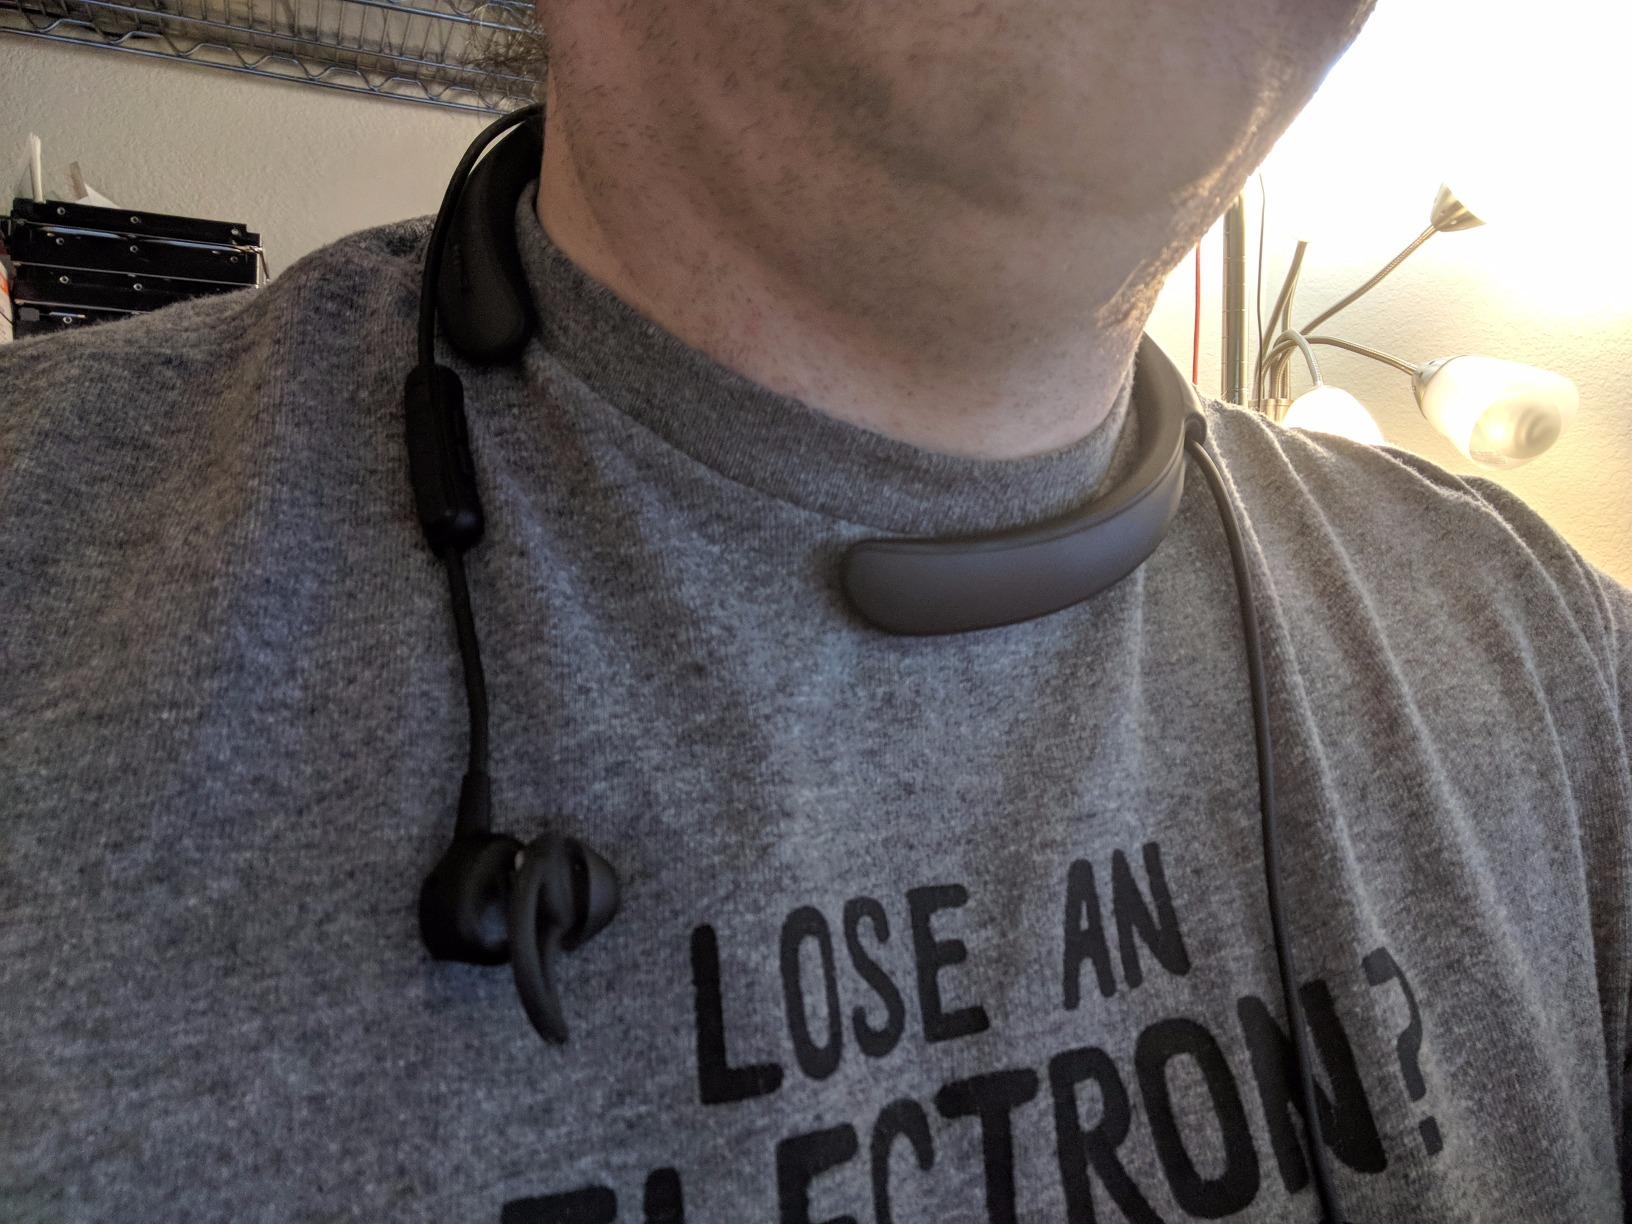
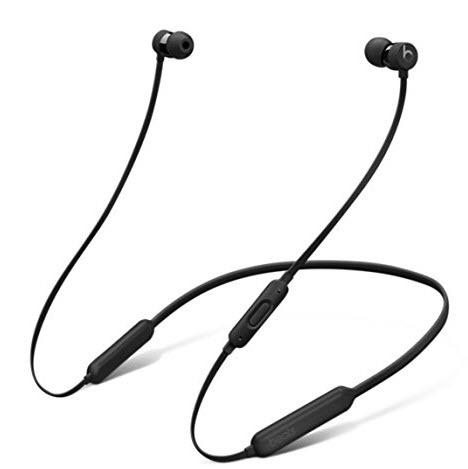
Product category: headphones
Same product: no